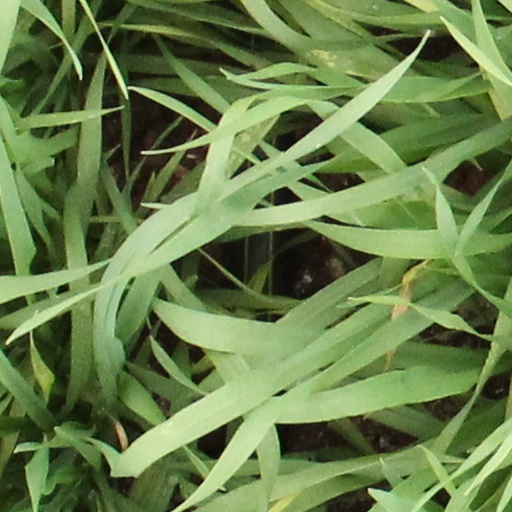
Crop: wheat